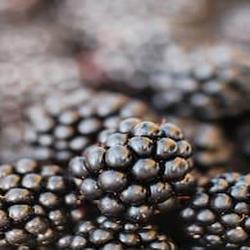
Label: Blackberry